Bart van Kent

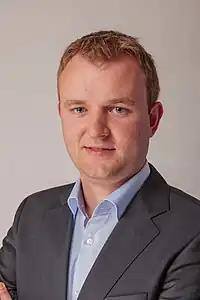
Van Kent in 2012

Bart van Kent (born 18 December 1983) is a Dutch politician of the Socialist Party. Since 23 March 2017, he has been a member of the House of Representatives.